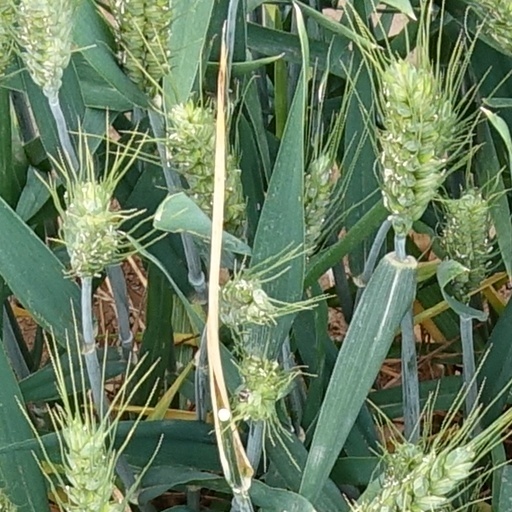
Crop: wheat